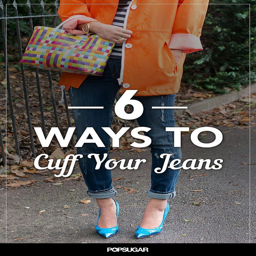
off the cuff : ways to cuff your jeans